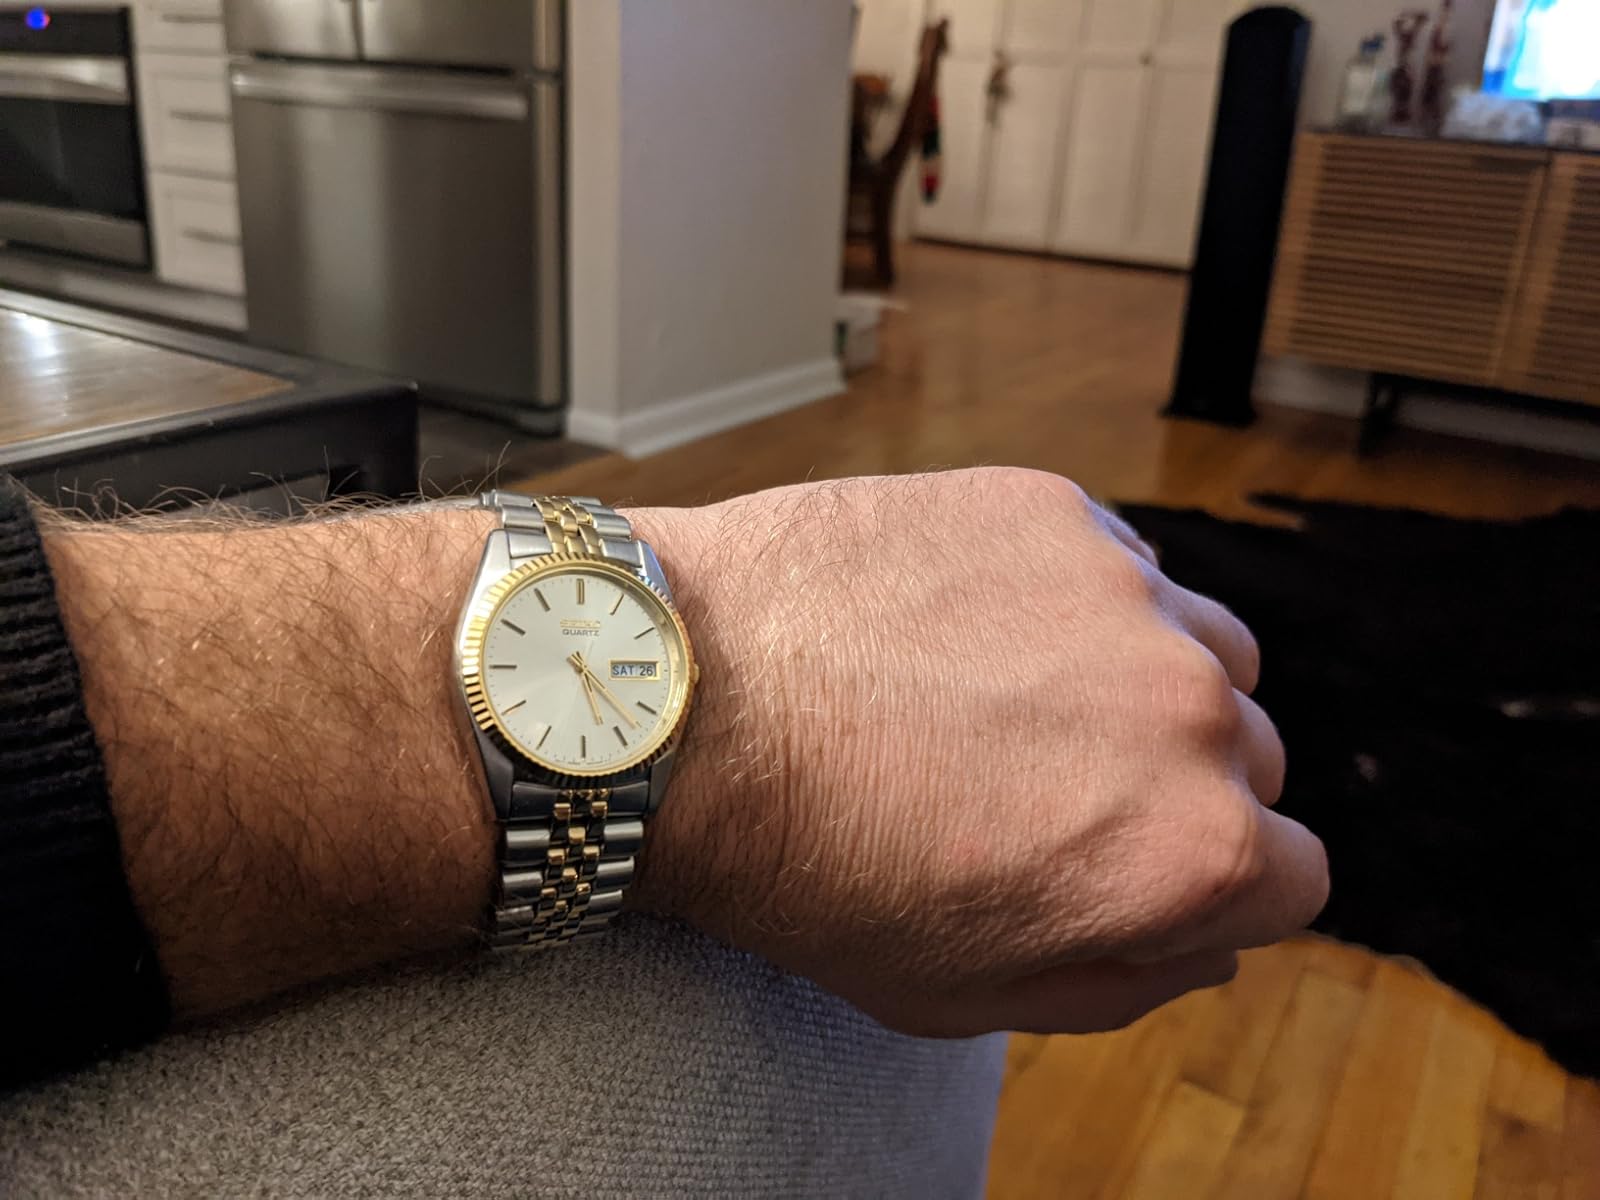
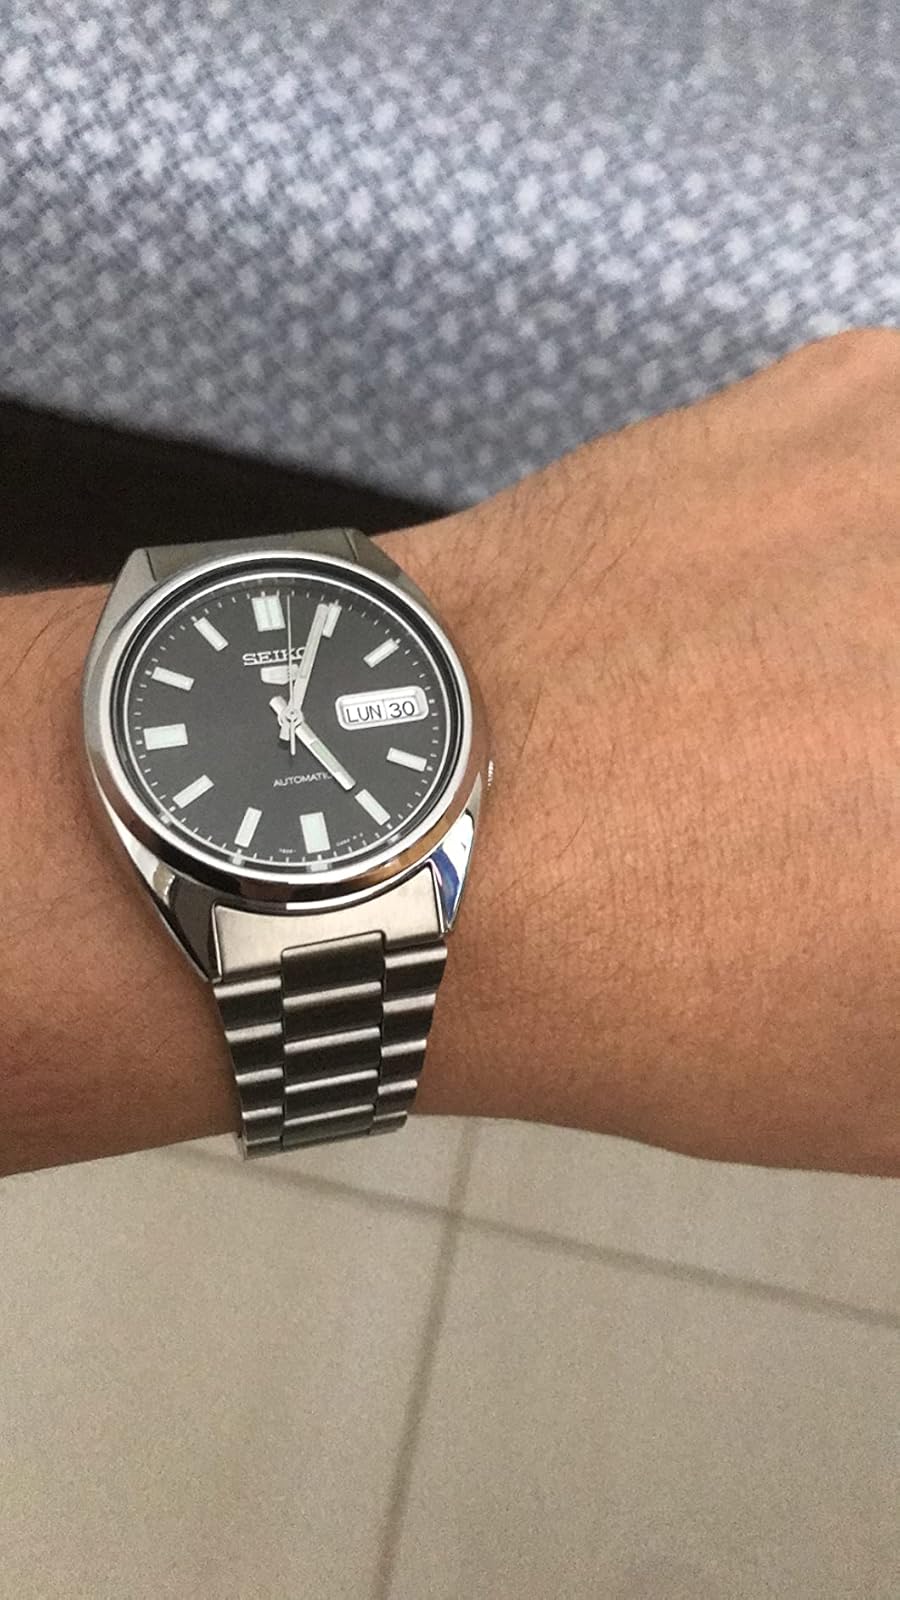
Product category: accessories_watch
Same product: no